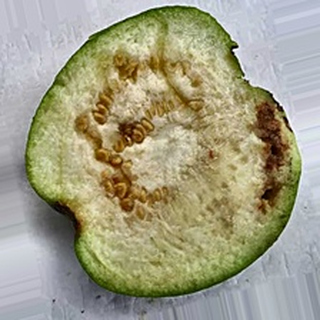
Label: guava_fruit_fly